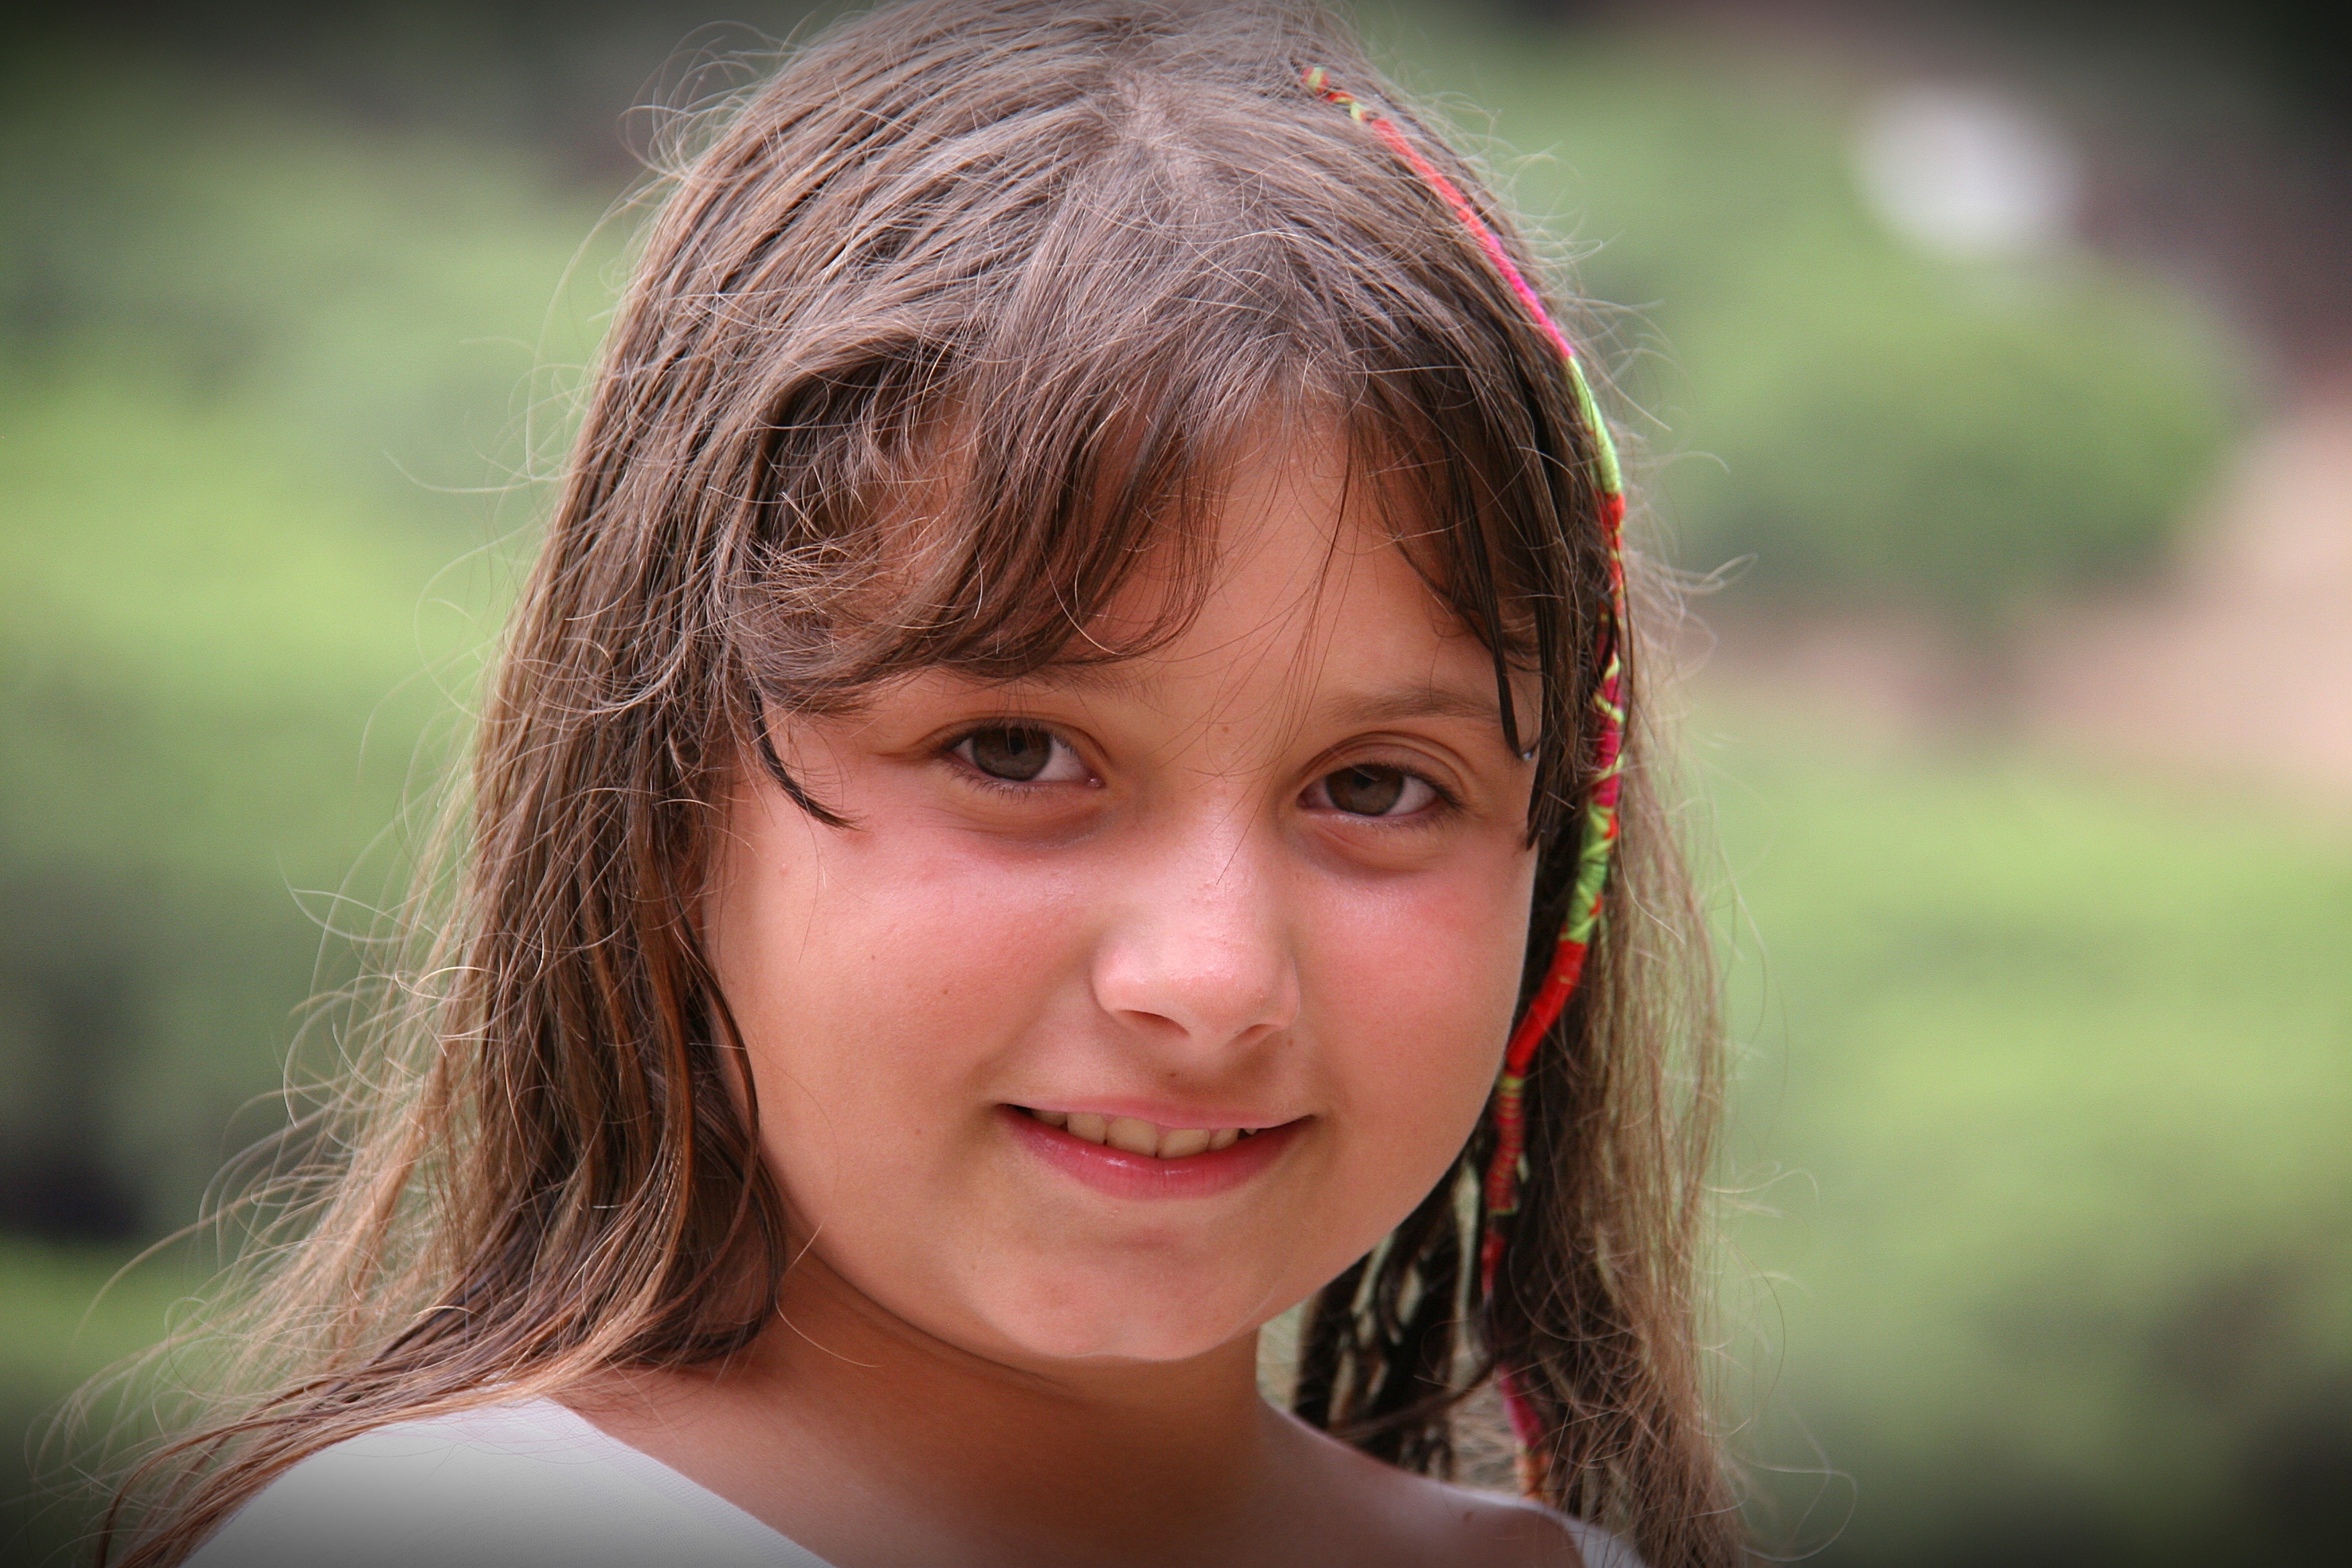
person, people, girl, woman, portrait, model, child, lady, facial expression, smiling, smile, close up, face, nose, happy, toddler, eye, head, skin, beauty, joy, front, organ, laughter, emotion, foreground, brown hair, happy girl, portrait photography, face girl